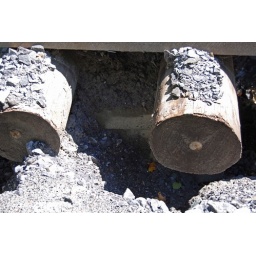
part of bridge damaged by rushignnwaters at a washed out road